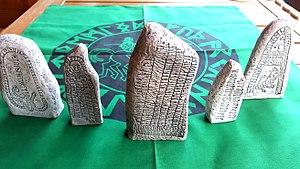
La pierre artificielle est un matériau obtenu par moulage d’agrégats divers, charges et liants ou par synthèse chimique. Par opposition aux pierres naturelles, une pierre artificielle n'est pas présente dans la nature.